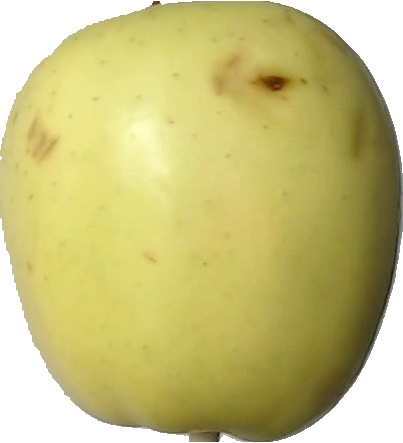
Label: apple_golden_2